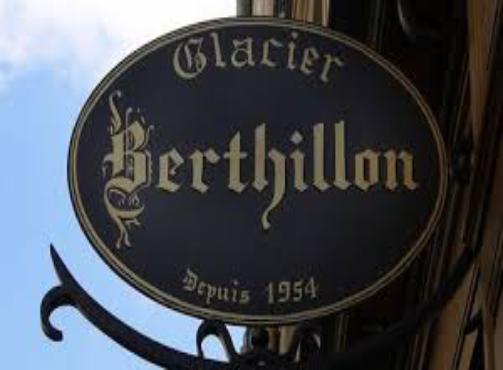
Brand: Berthillon
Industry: Food